Lufilian Arc

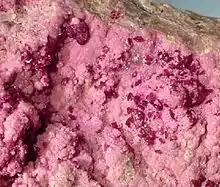
Ruby Spherocobaltite crystals in a vug lined with microcrystals of pink, cobaltoan dolomite from Kakanda Mine at Kambove in Katanga

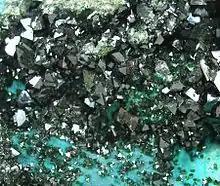
Libethenite from Kambove

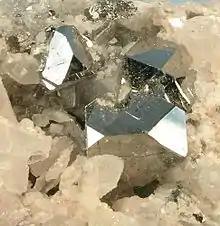
Carrollite crystals embedded in calcite from Kamoya South II Mine

The oldest group of sediments in the Katanga supergroup is the Roan, which started to be deposited in a continental rift basin formed after about 880 Ma as the Congo craton pulled away from the Kalahari craton.